Fiat G.5

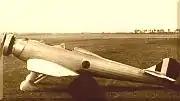

The Fiat G.5 was an Italian two-seat aerobatic tourer or trainer designed and built by Fiat Aviazione in small numbers.